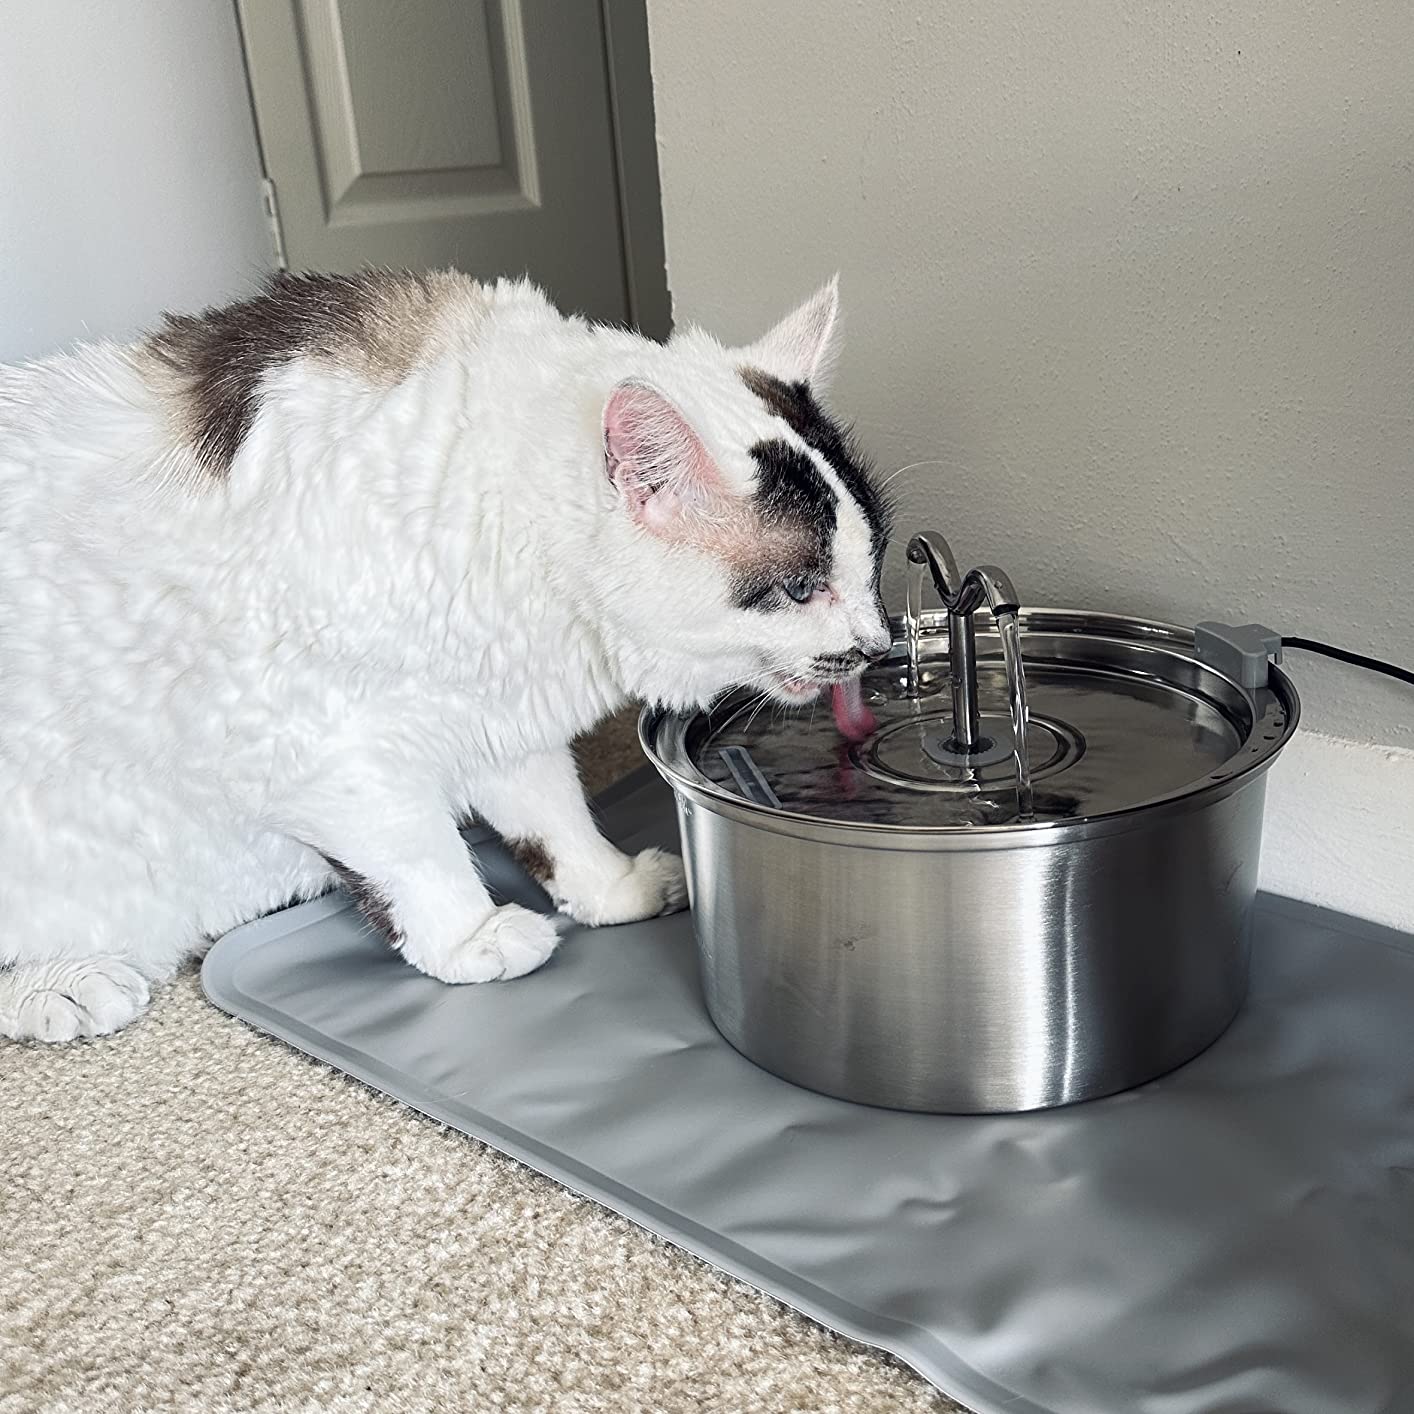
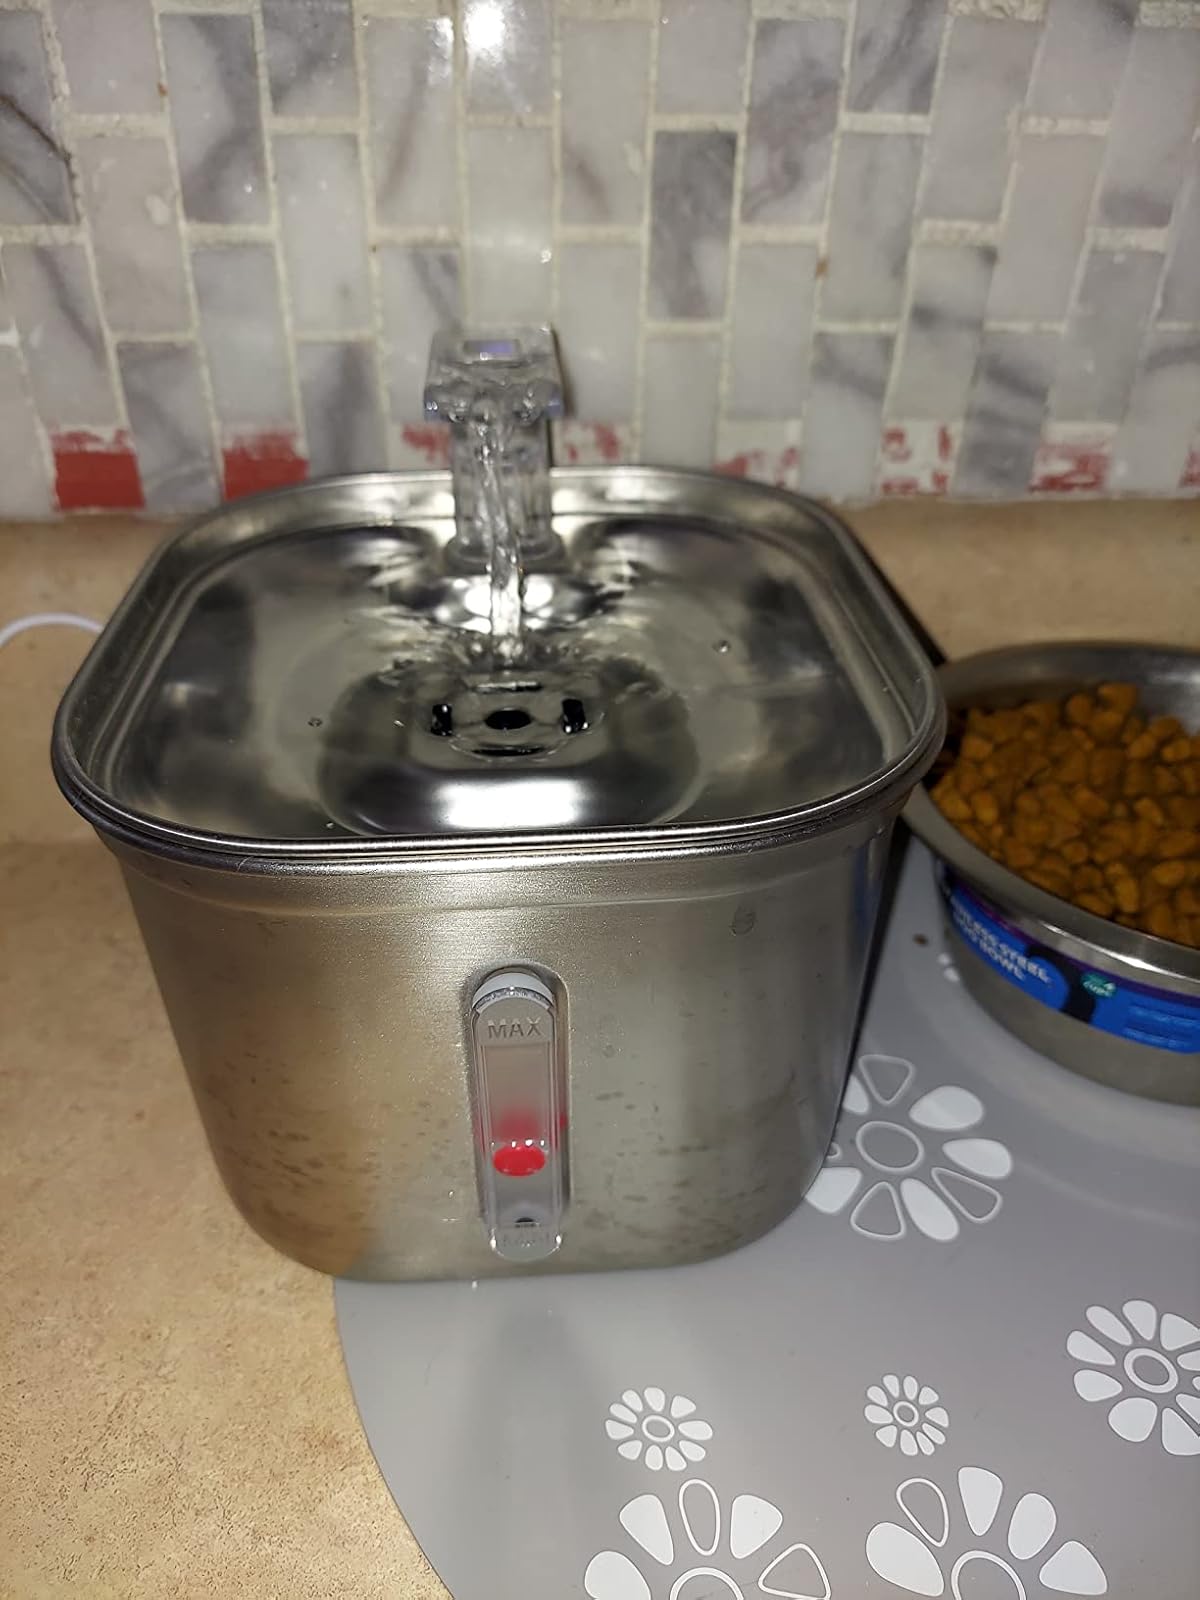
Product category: items_bowl
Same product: no